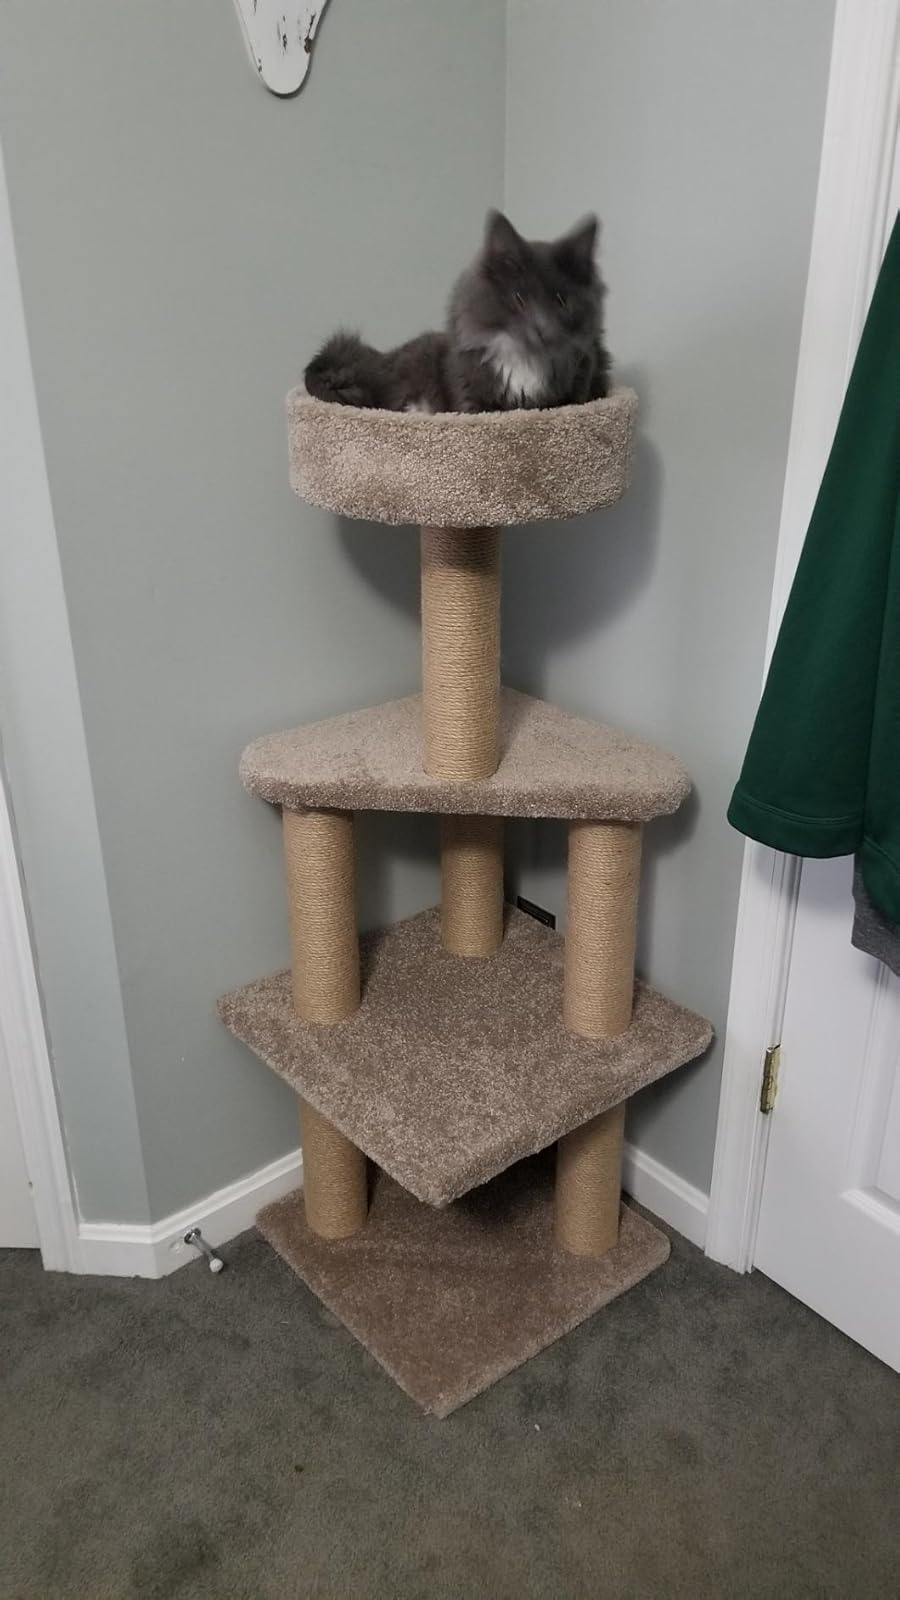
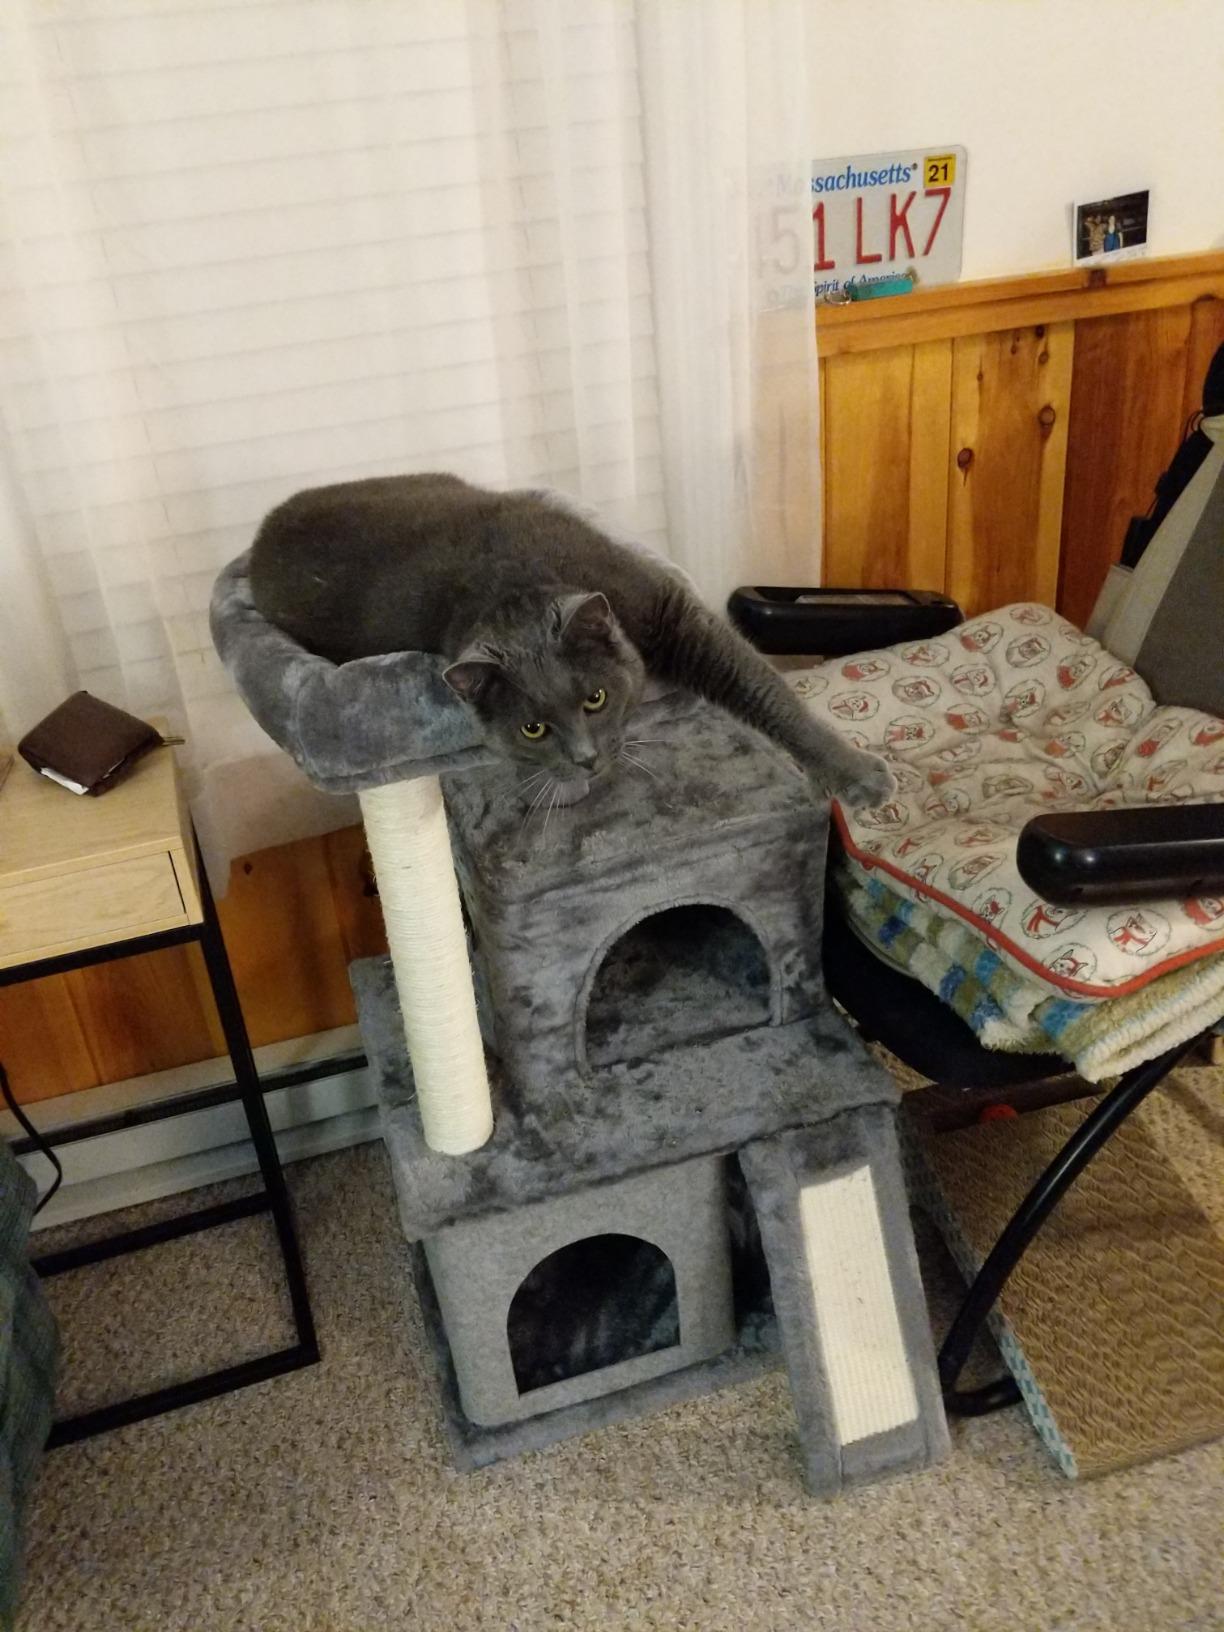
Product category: items_cat tree
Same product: no